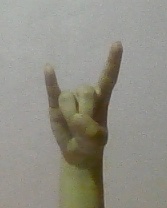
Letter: la